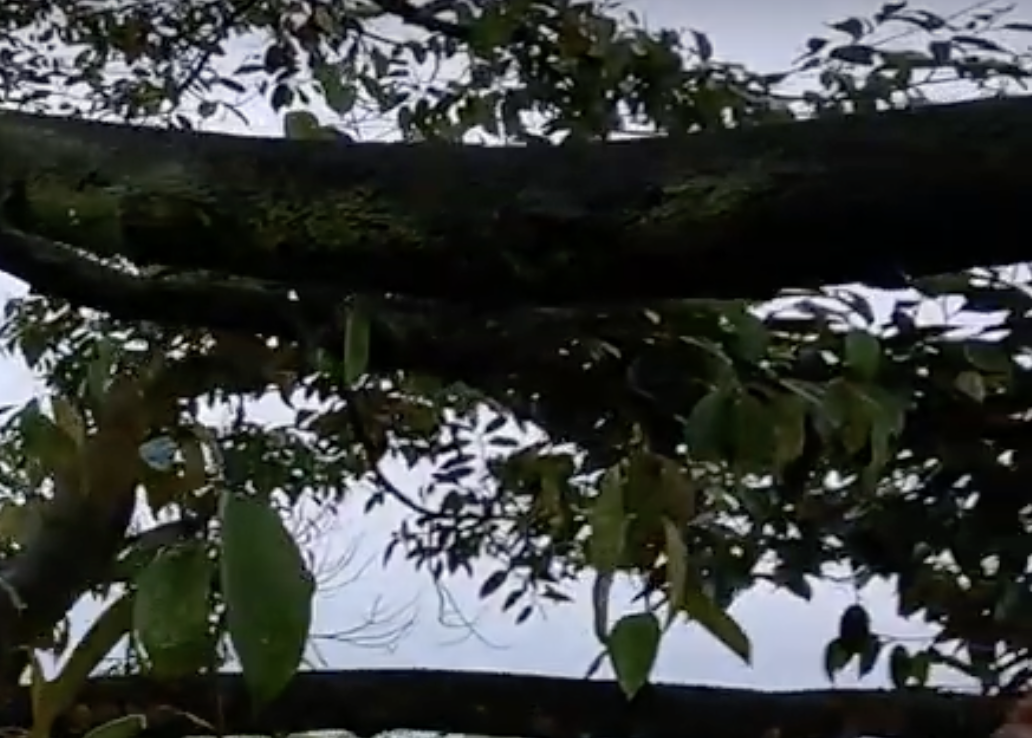
Label: sooty_mold